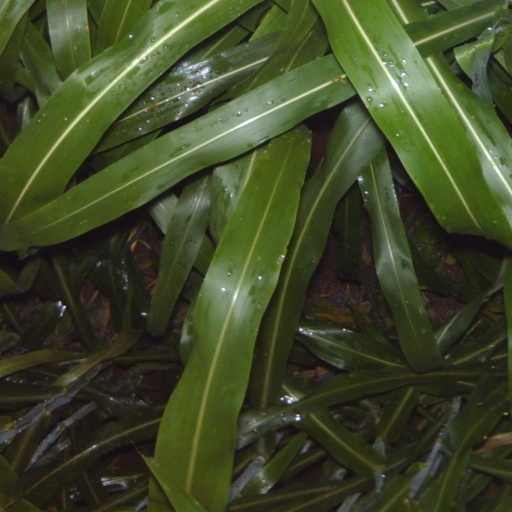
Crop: sorghum